Miyake-jima

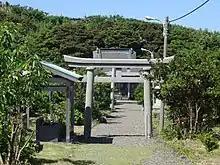
Toga Shrine in west Miyake, possible birthplace of the mythical Mashima

The island is a stratovolcano with a granitic composite cone, dating from the late Pleistocene period, between 10,000 and 2,000 years ago. The island has a roughly circular coastline, 88.3 kilometers in length, with an average diameter of eight kilometers. The highest elevation is an active volcano with a height of 759 meters. The mountain has been recorded to have erupted numerous times throughout history, and is mentioned as far back as Nara period written records. Over the past 890 years, it has erupted 13 times, including five times since the start of the Meiji period. A lava flow in 1940 killed 11 people, and other eruptions occurred in 1962 and 1983.